Health technology

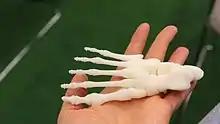
3D-printing Sliperiet

3D printing is the use of specialized machines, software programs and materials to automate the process of building certain objects. It is having a rapid growth in the prosthesis, medical implants, novel drug formulations and the bioprinting of human tissues and organs.